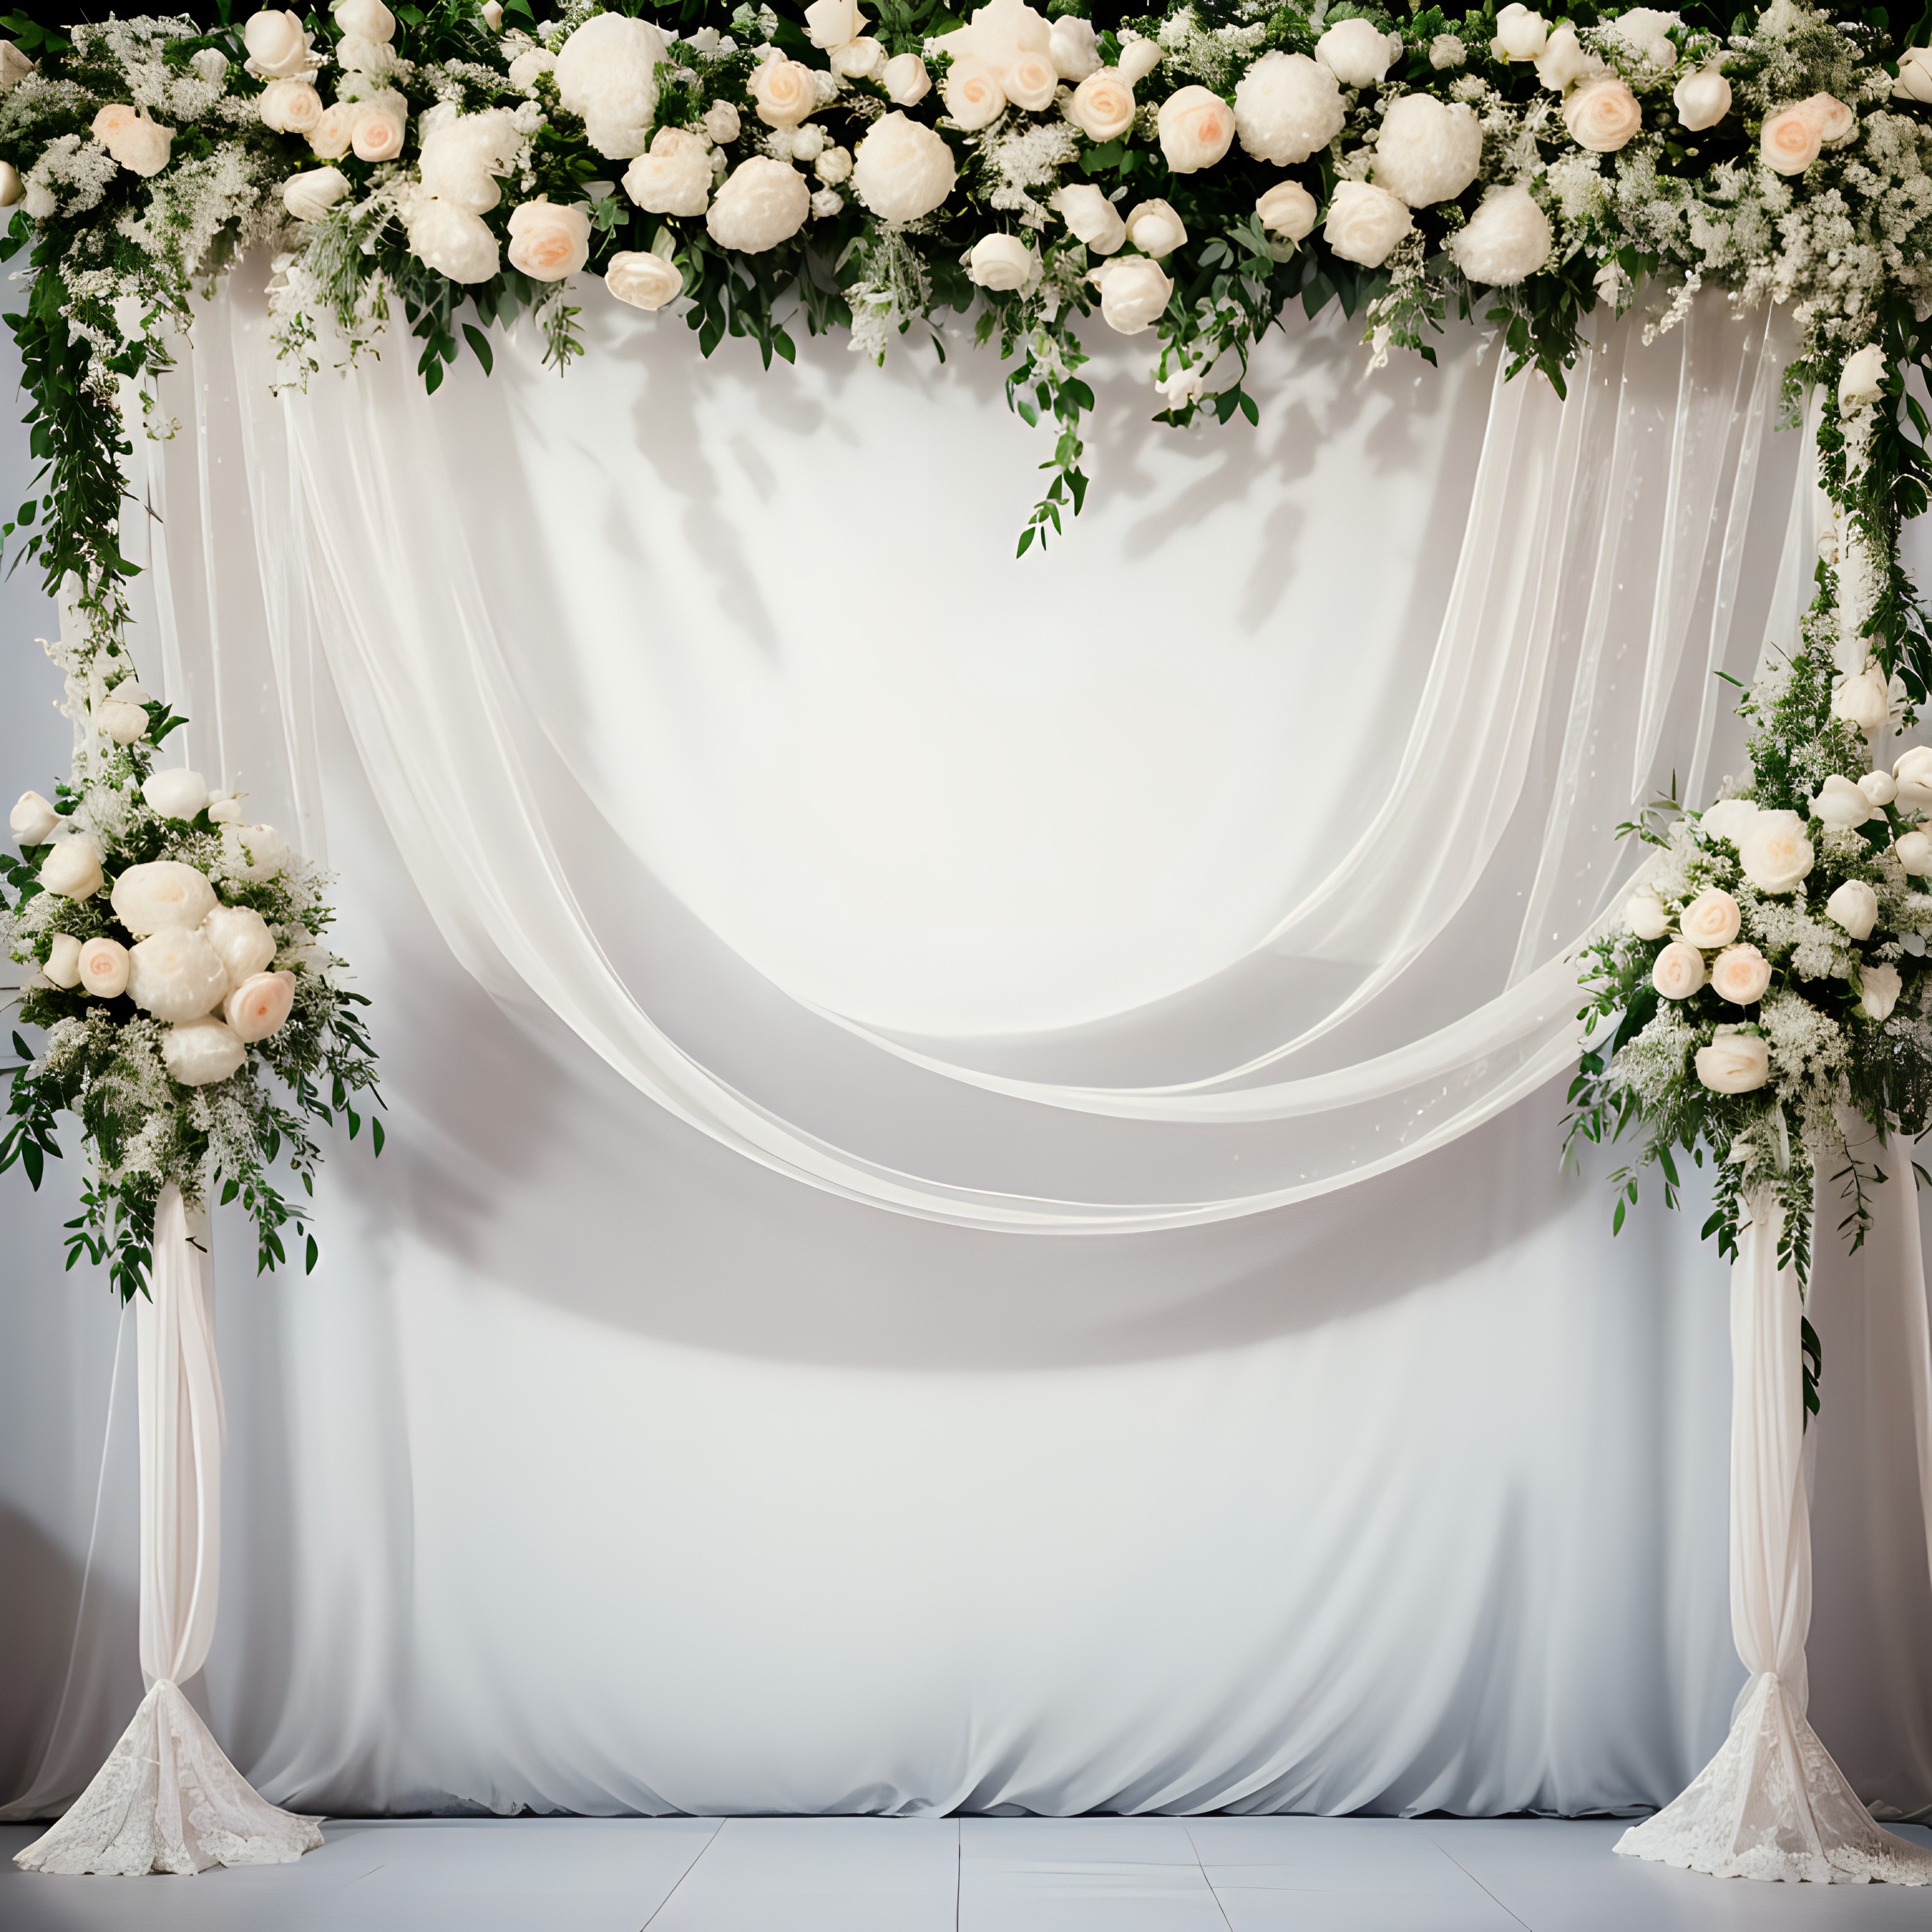
wedding ceremony, backdrop, arch, rose, flower, greenery, wedding, decorations, ceremony, decoration, plant, white, petal, textile, lighting, architecture, font, wedding ceremony supply, flower arranging, bouquet, artificial flower, tablecloth, event, rectangle, flowering plant, curtain, cut flowers, floristry, formal wear, annual plant, floral design, table, function hall, marriage, art, rose family, linens, window treatment, wedding reception, interior design, still life photography, peach, artwork, flooring, centrepiece, garden roses